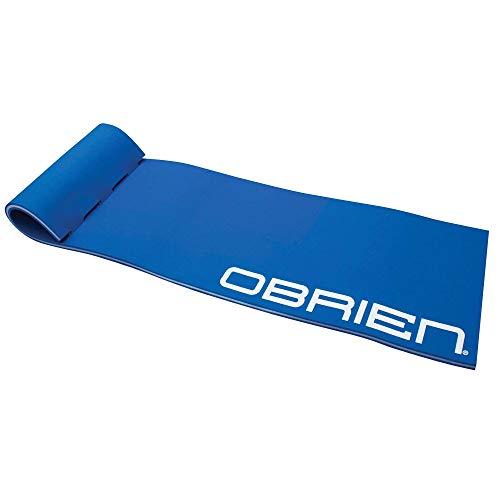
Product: O'Brien Foam Lounge, 86 x 24, Blue
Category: Toys & Games | Sports & Outdoor Play | Pools & Water Toys
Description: Triple-ply Poly foam material.
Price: $77.75
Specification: Product Dimensions:         86 x 24 x 1 inches ; 2.87 pounds    |Shipping Weight: 3.3 pounds (View shipping rates and policies)|ASIN: B00W1T3RHG|Item model number: 2151573|    #7132    in Swimming Pool & Outdoor Water Toys